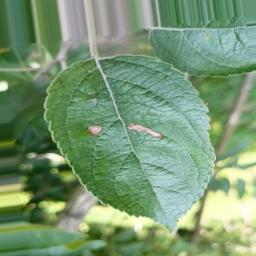
Label: Alternaria